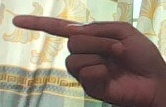
ASL sign: G